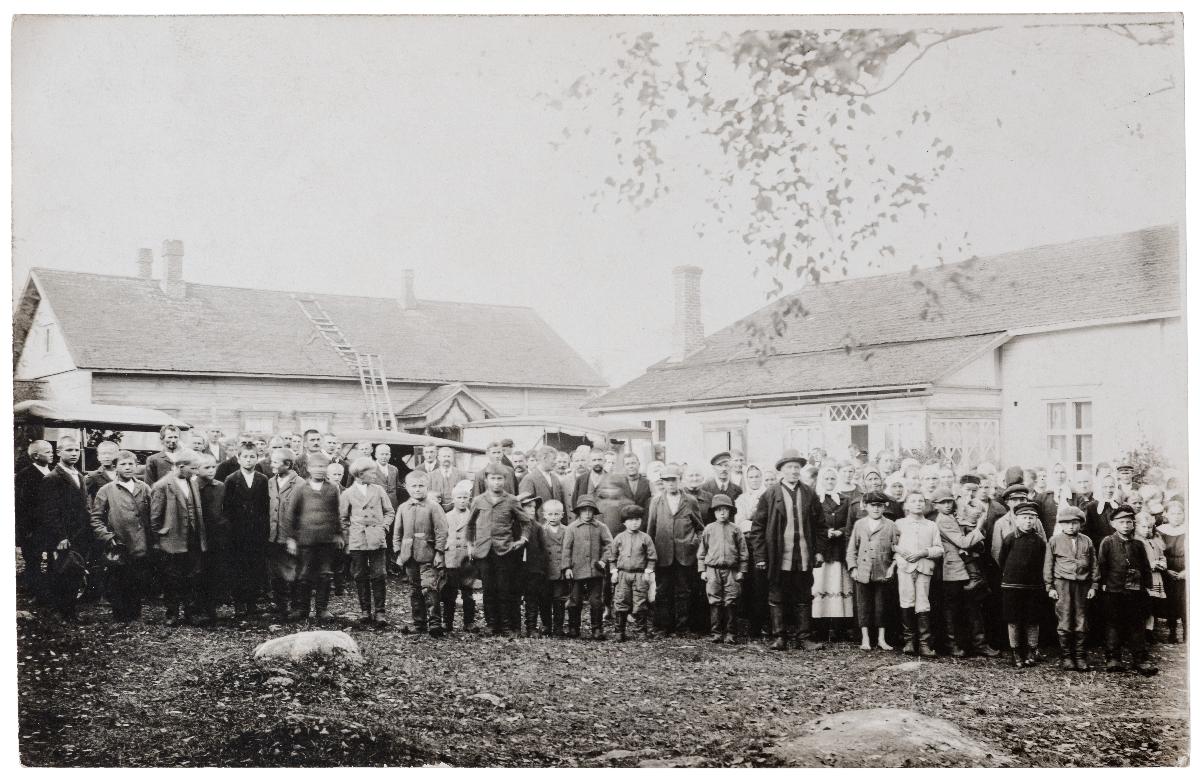
Möhkön kansakoulun 50-vuotisjuhla
Möhkö's elementary school's 50th anniversary celebration
sisällön kuvaus: Juhlayleisöä Möhkön kansakoulun 50-vuotisjuhlassa. content description: Celebrating crowd in Möhkö's elementary school's 50th anniversary celebration.
Kuvaaja: Salomaa, R.  J., kuvaaja
Vuosi: 1925
Paikka: Suomi, Suomen entinen kunta/pitäjä, Ilomantsi
Aiheet: kunnat; kylät; kansakoulu; ryhmäkuva; juhlat; rakennukset; ulkokuva; municipalities; villages; primary school (folk school); buildings; kommuner; byar; folkskolan; byggnader